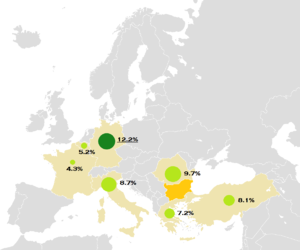
Bulgarien / Økonomi
Bulgarien (orange) og landets største eksportpartnere efter andel af samlet eksport
Bulgarien, officielt Republikken Bulgarien, er et land i det sydøstlige Europa. Det grænser op til Rumænien i nord, Serbien og Makedonien i vest, Grækenland og Tyrkiet i syd og Sortehavet i øst. Bulgarien er 110.994 km² stort og dermed Europas 16.-største land.